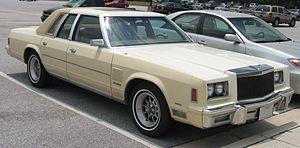
La Chrysler New Yorker est un véhicule automobile du constructeur américain Chrysler qui fut produit de 1939 à 1996.